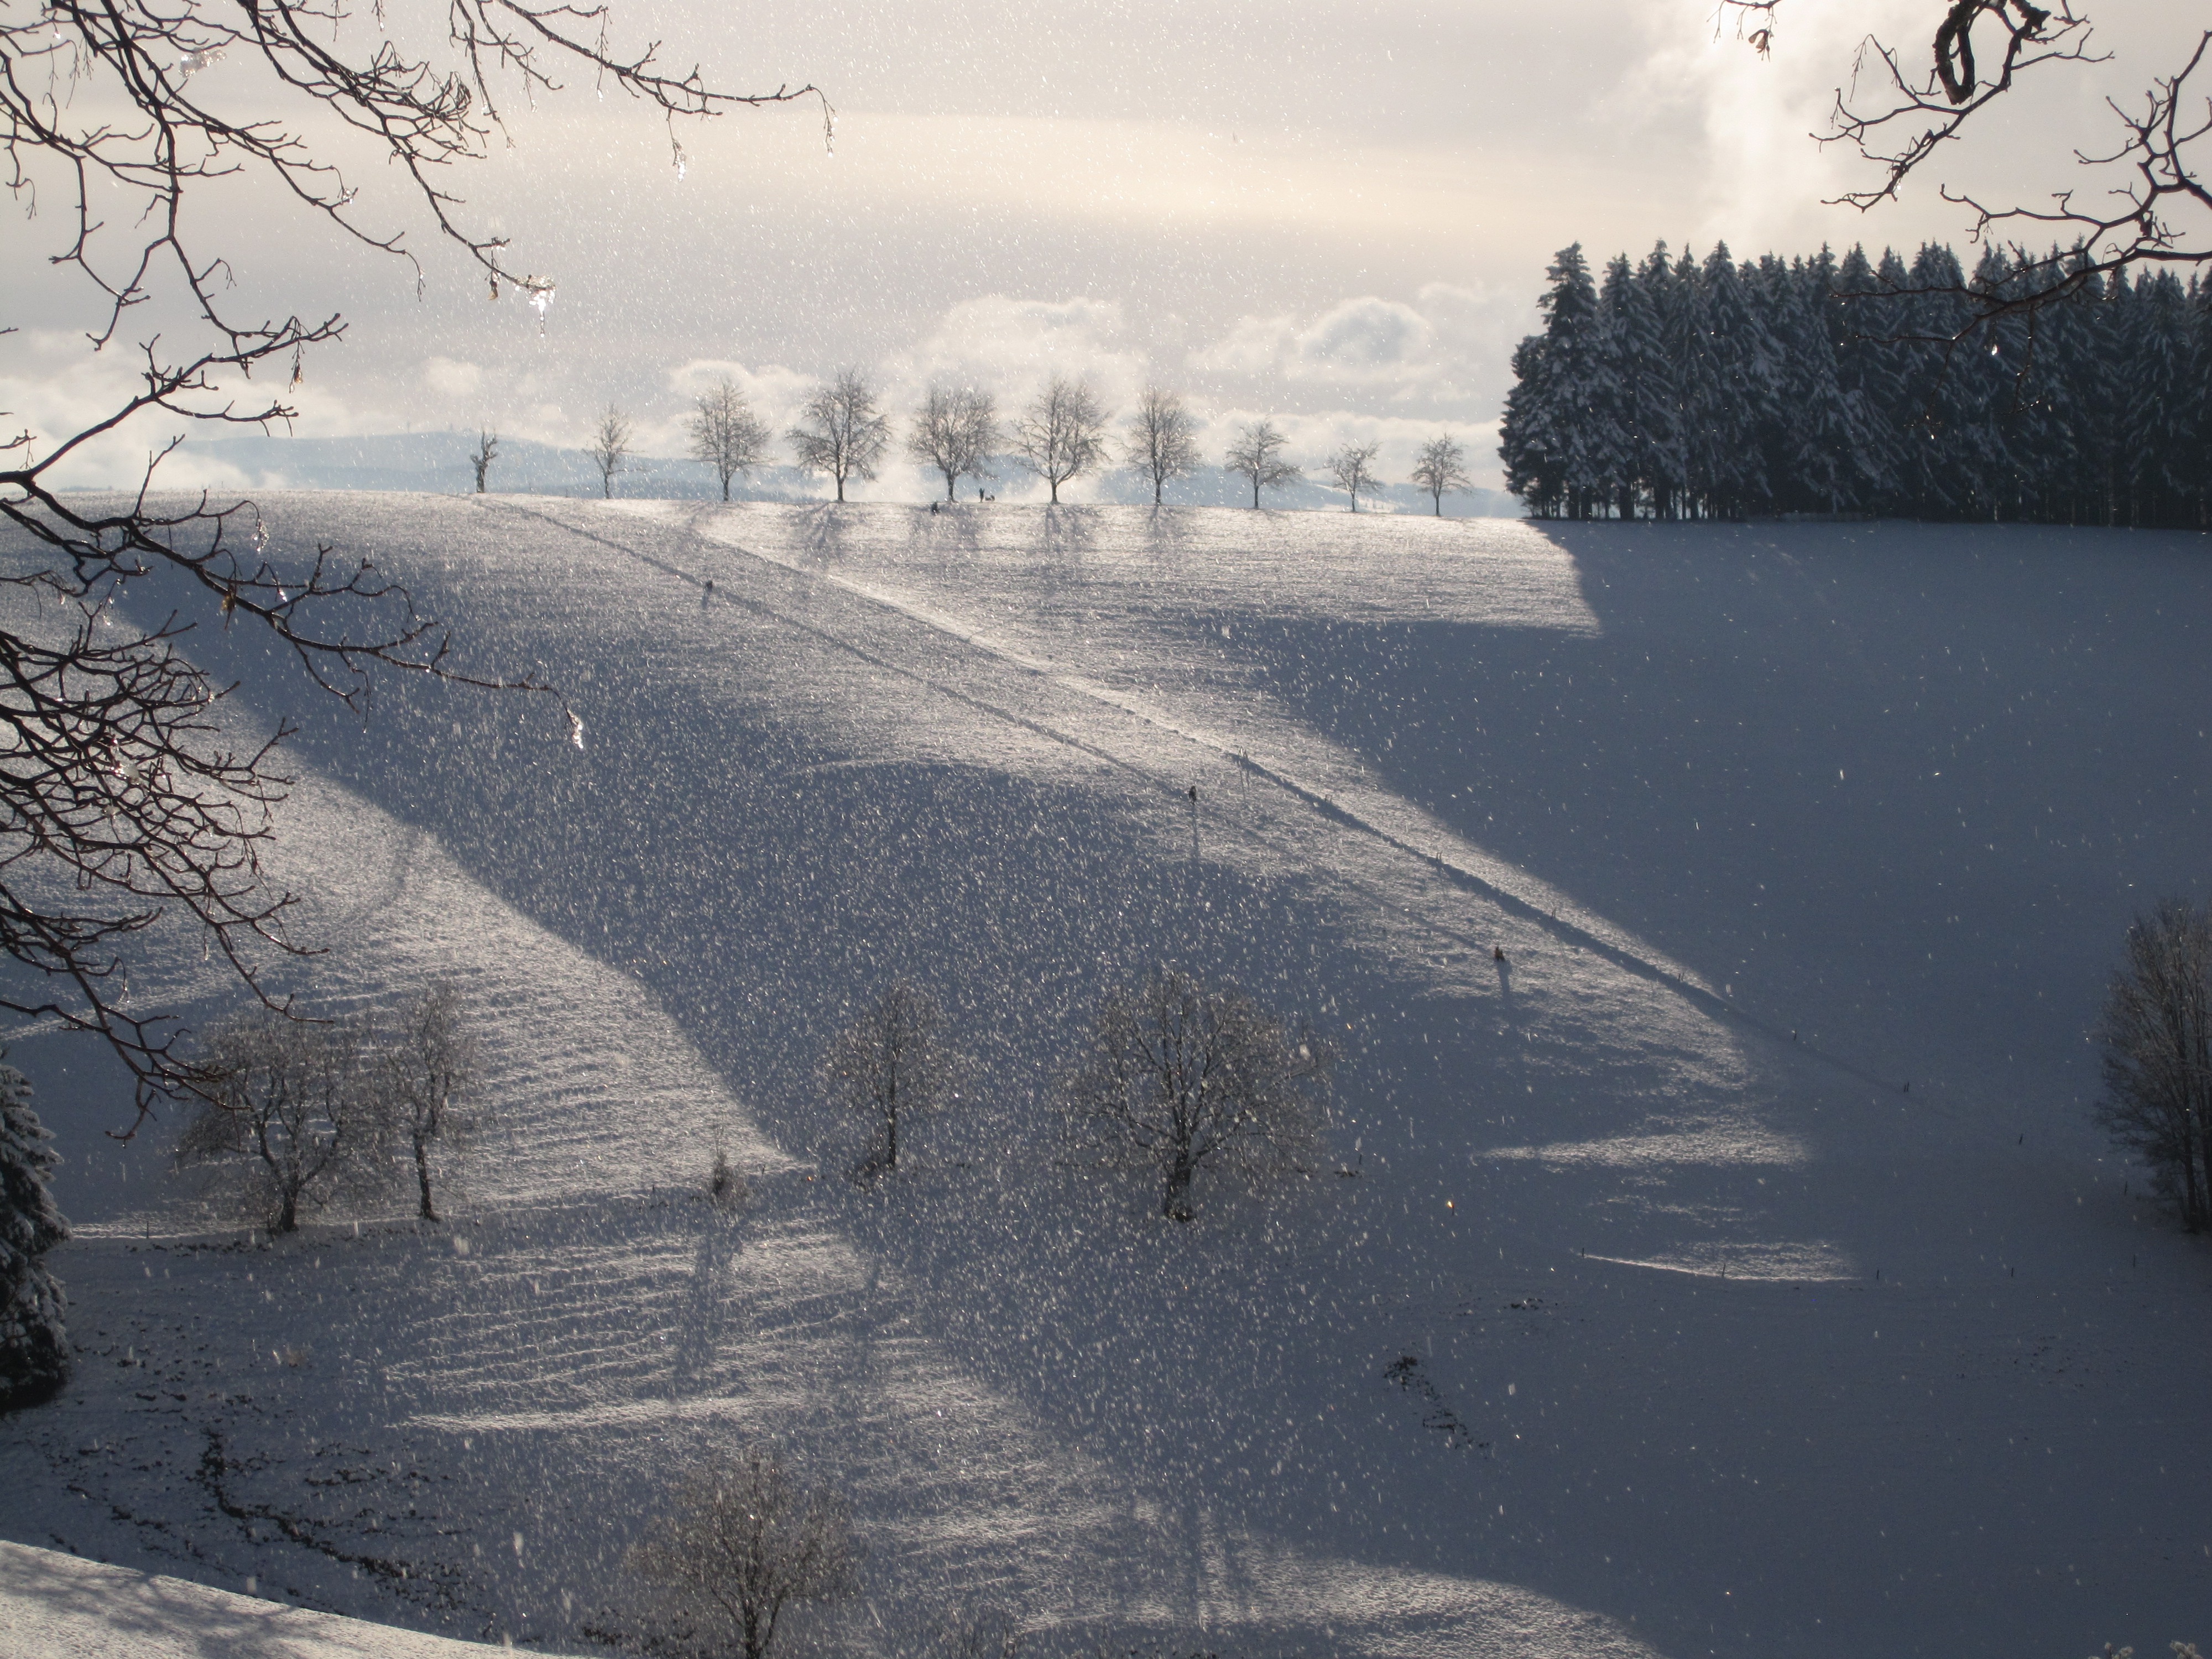
nature, forest, snow, cold, winter, light, morning, hill, frost, ice, weather, shadow, blue, season, snowfall, trees, trace, mountains, icy, blizzard, wintry, winter magic, firs, traces, freezing, back light, winter mood, black forest, snow flurry, sleigh ride, christmas images, atmospheric phenomenon, winter storm, tree chain